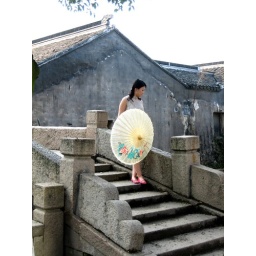
I crashed a photo shoot of a girl in traditional costume and wax paper umbrella on an old bridge.